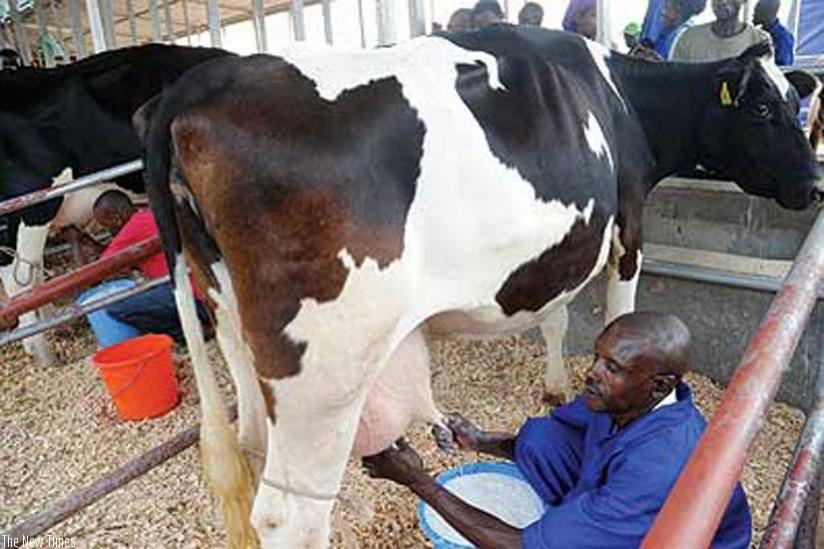
Hapa kuna ngombe na pia kuna wazee wawili ambaye inatuonyesha kwamba wanakamua maziwa kwa ndoo.